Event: Hurricane Matthew
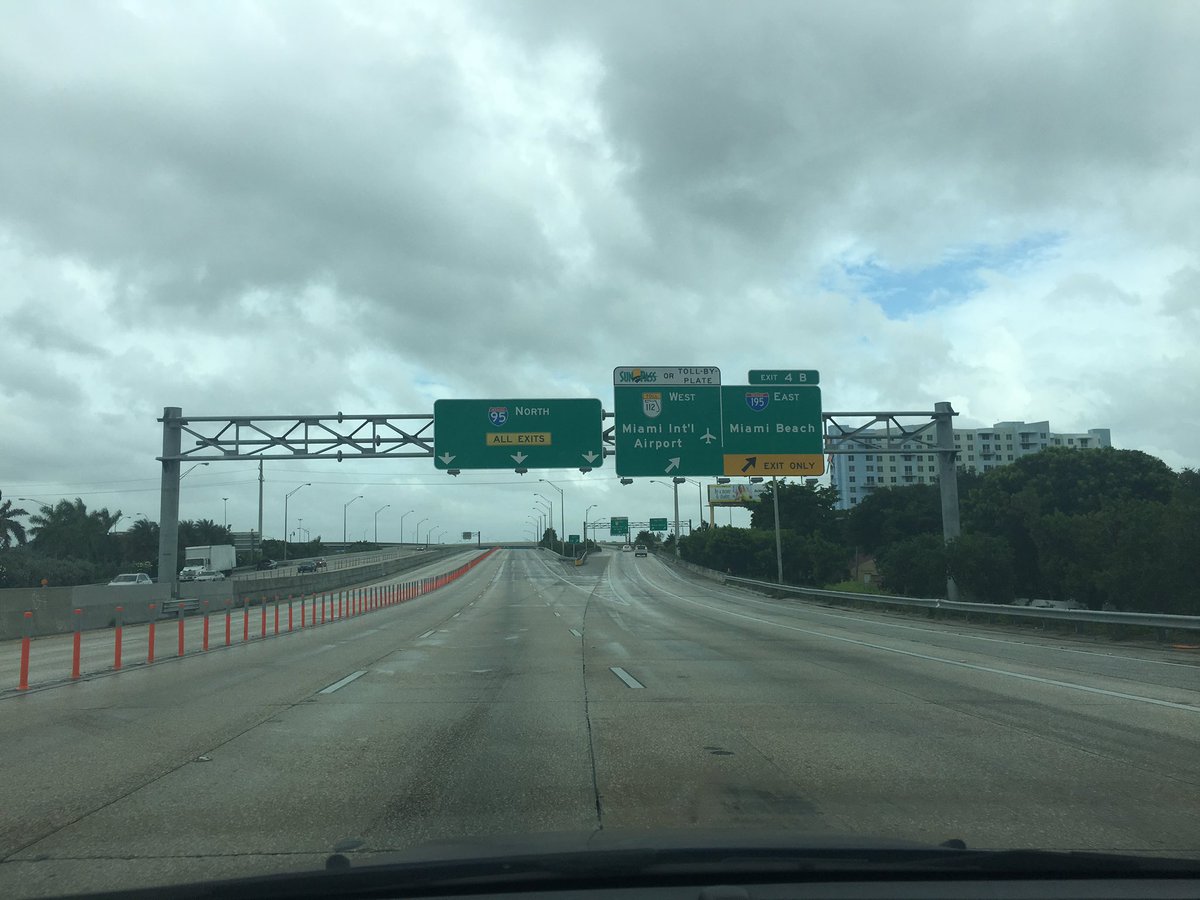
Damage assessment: no_damage